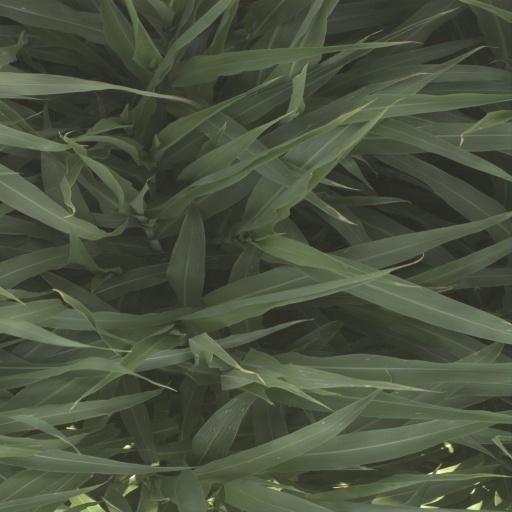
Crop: sorghum